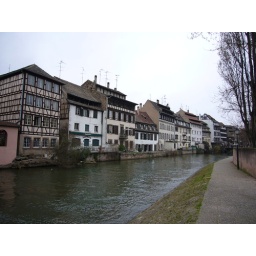
houses along river in strasbourg